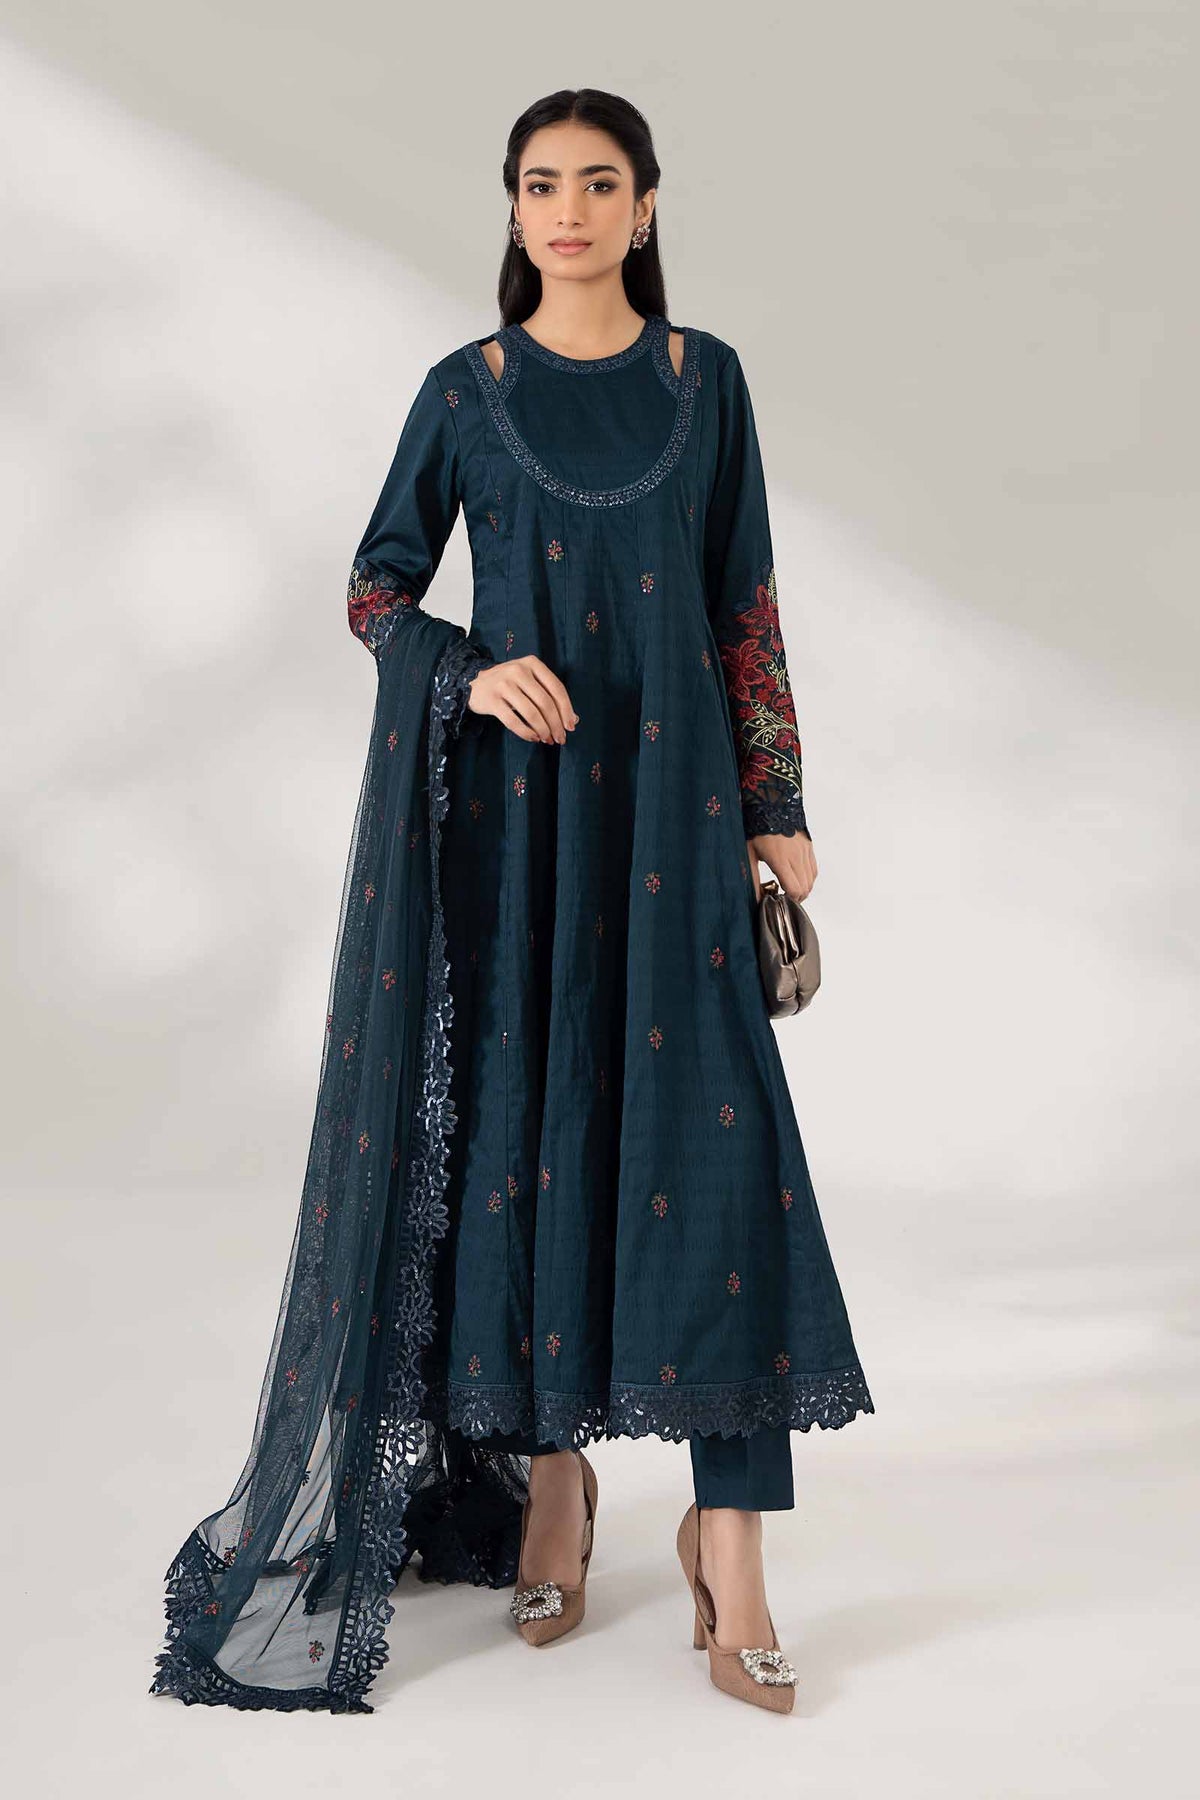
navy embroidered net salwar suit